Morgan–Storrs duel

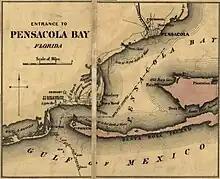
Entrance to Pensacola Bay in 1862 (Colton's maps of U.S. harbors via Library of Congress)

According to a widely republished newspaper report, the precipitating issue was a dispute over whether or not a number of Confederate-aligned men in a small boat should land below the walls of Fort Pickens, which was still under the control of the U.S. Army. The disagreement (Storrs thought it was a bad plan that would get them captured) supposedly led to charges of cowardice and thus the duel. An item in the "Brooklyn Evening Star" reported that a "Charleston letter" informed their editors that the story about reconnoitering Fort Pickens was "only a pretended one. The real cause of it was as to the possession of a bright mulatto girl. This I know from the best authority. To avoid disgrace, however, this cause was alleged." The "bright mulatto girl" explanation was reprinted in Frederick Douglass' magazine the following month.